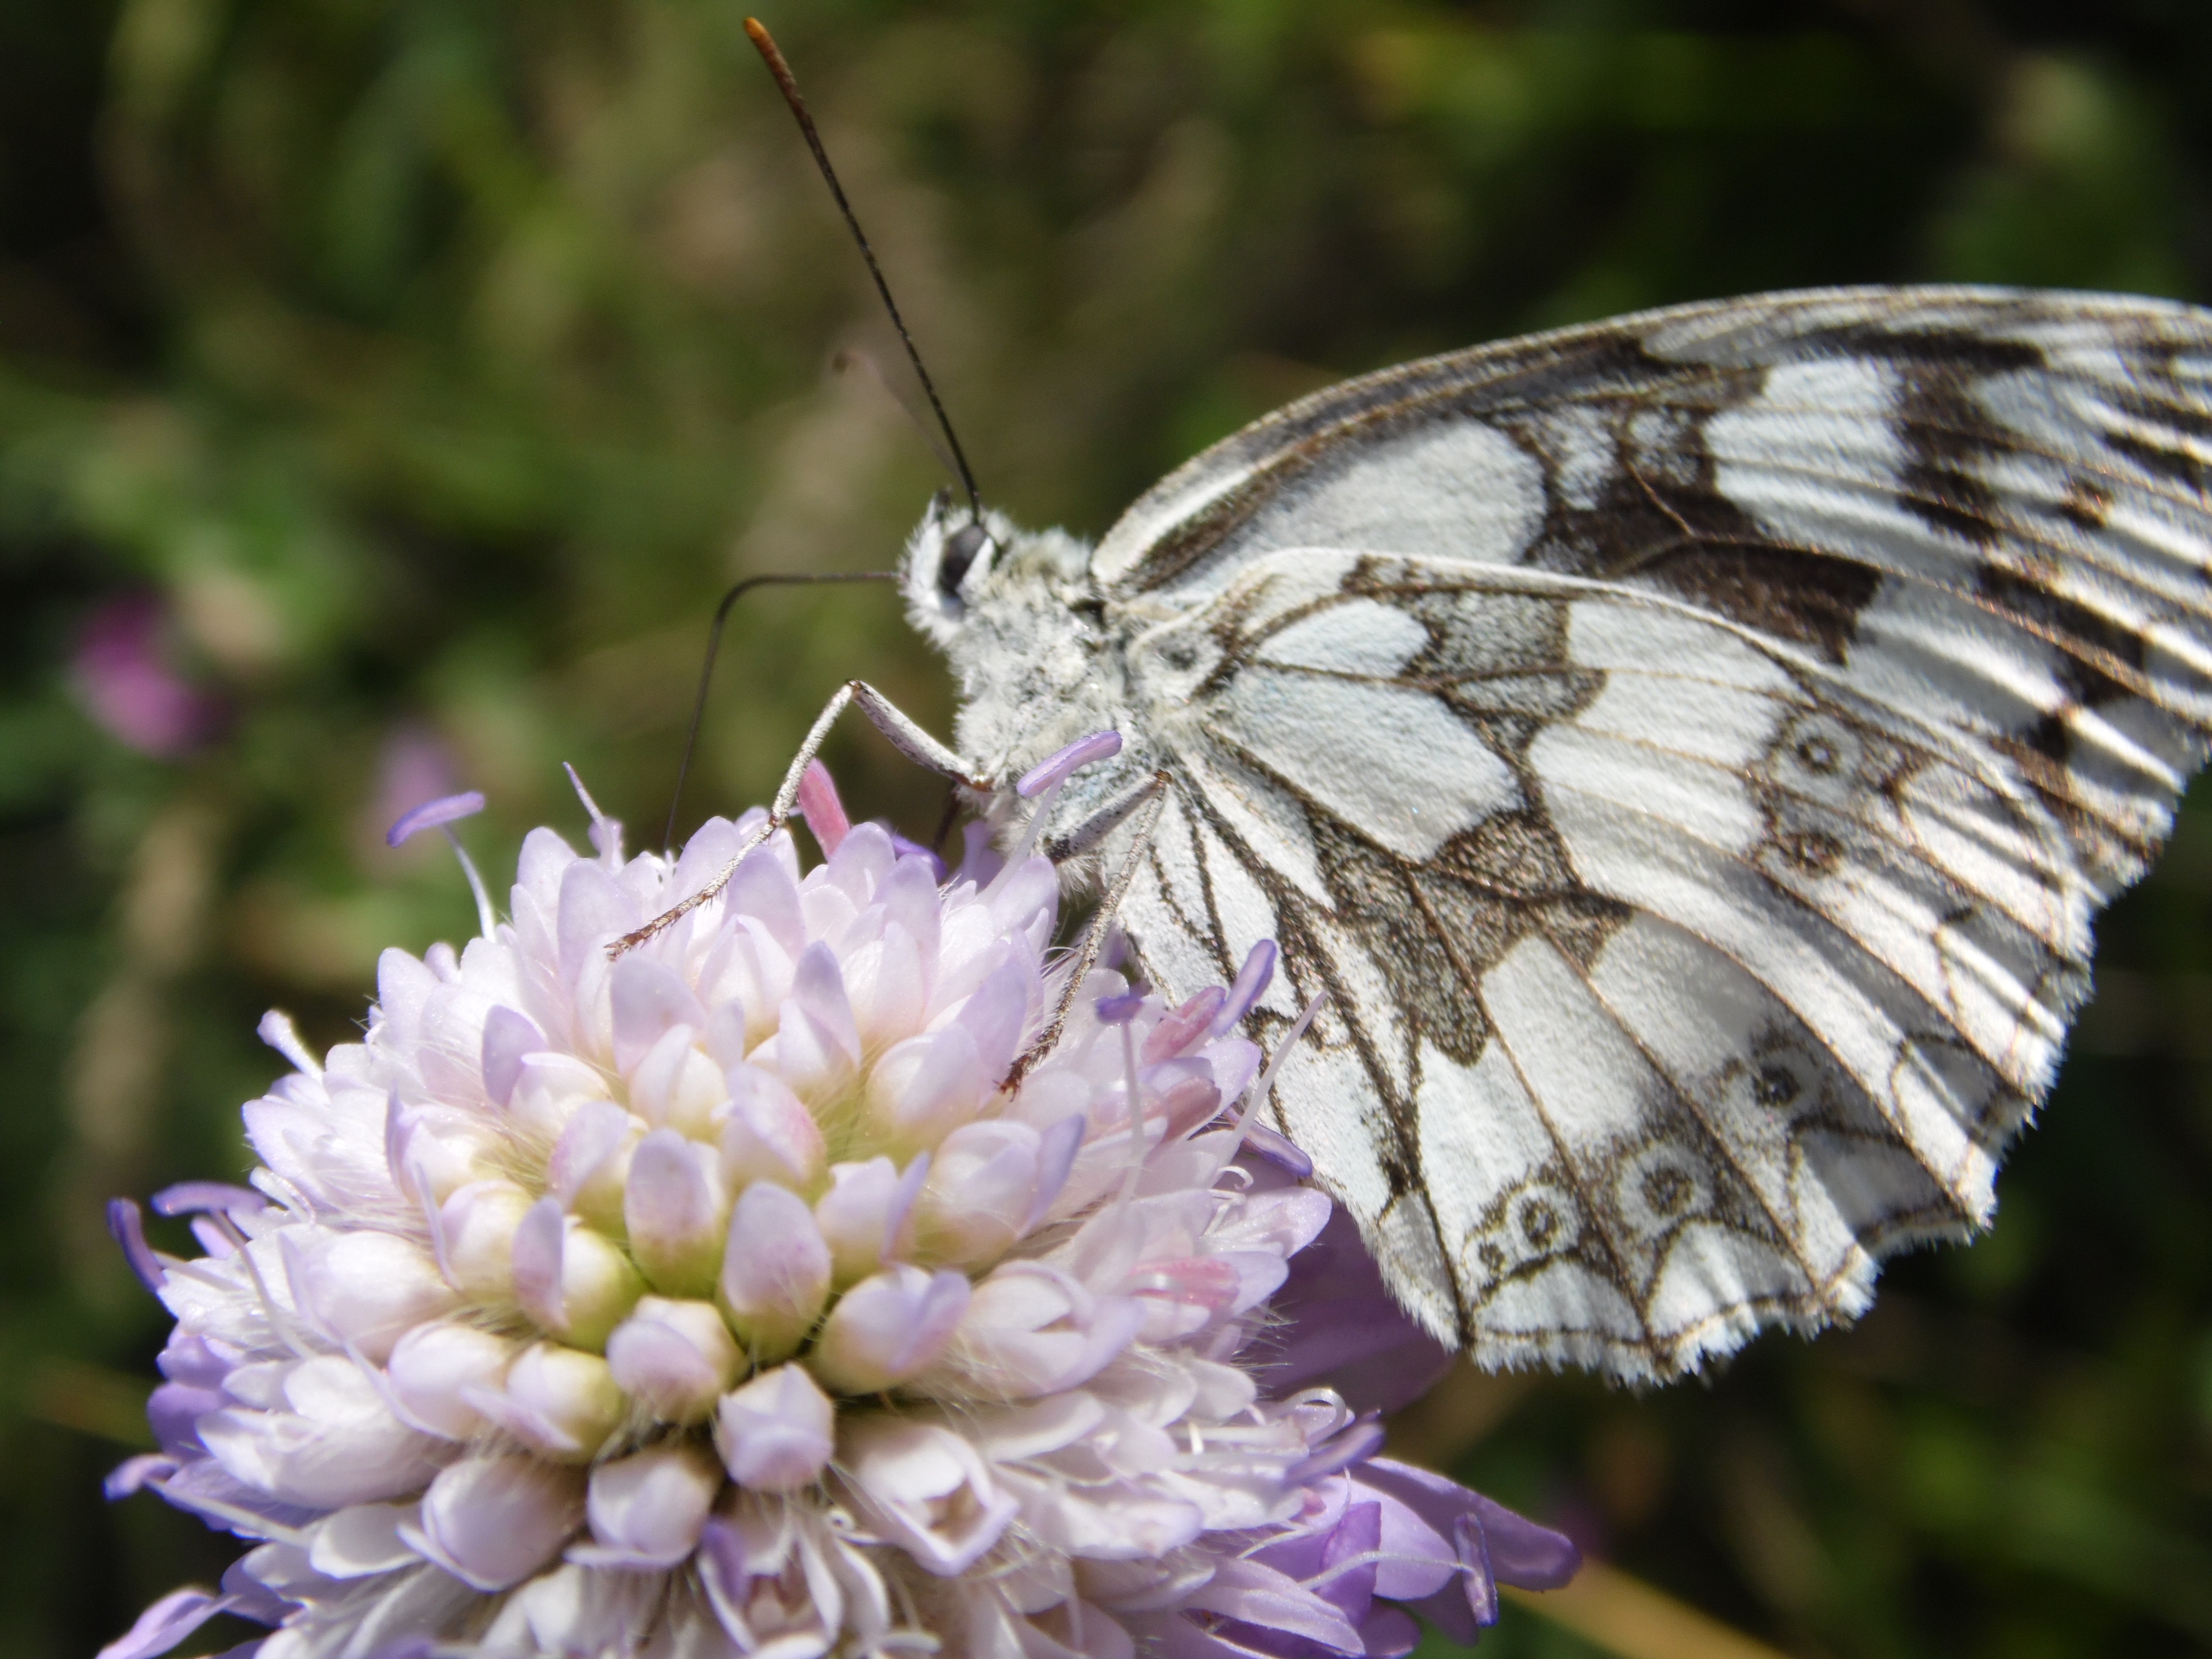
nature, plant, flower, insect, botany, butterfly, garden, flora, fauna, invertebrate, close up, nectar, pieridae, forage, macro photography, arthropod, pollinator, moths and butterflies, lycaenid